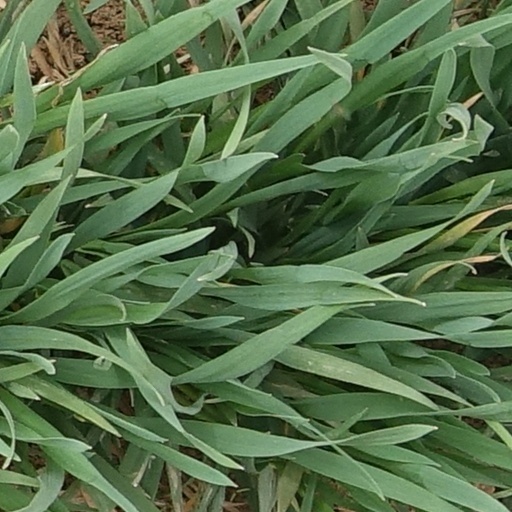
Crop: wheat